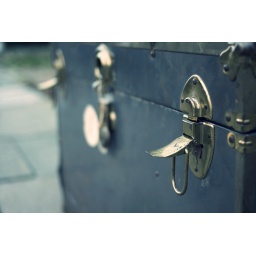
12/12/09a box in the street